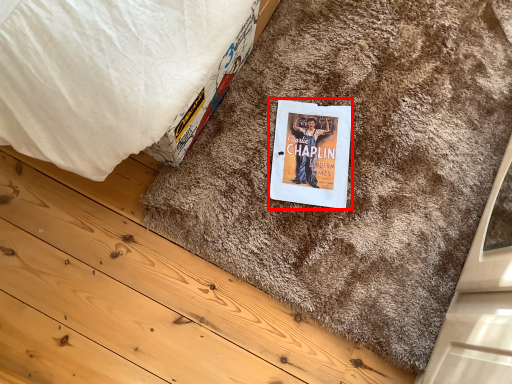
Question: From the image's perspective, what is the correct spatial positioning of paperback book (annotated by the red box) in reference to doormat? Select from the following
(A) above
(B) below
Answer: B